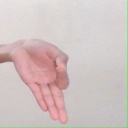
अक्षर: ज्ञ